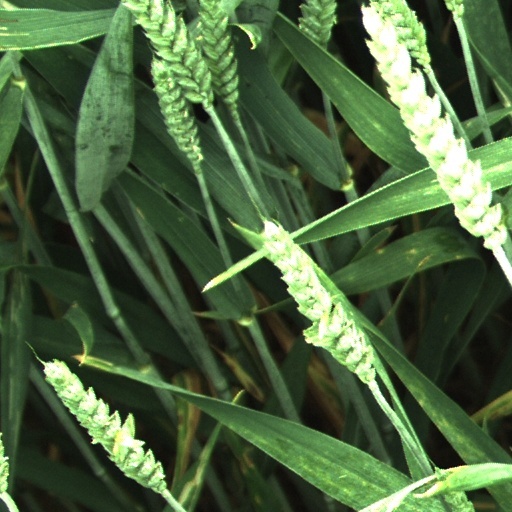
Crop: wheat